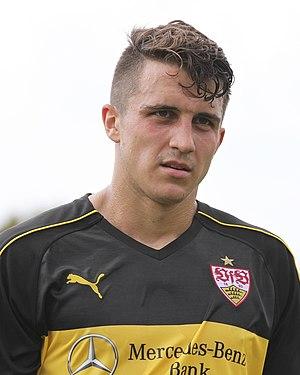
Marc-Oliver Kempf, né le 28 janvier 1995 à Lich, est un footballeur allemand qui évolue au poste de défenseur central au VfB Stuttgart.